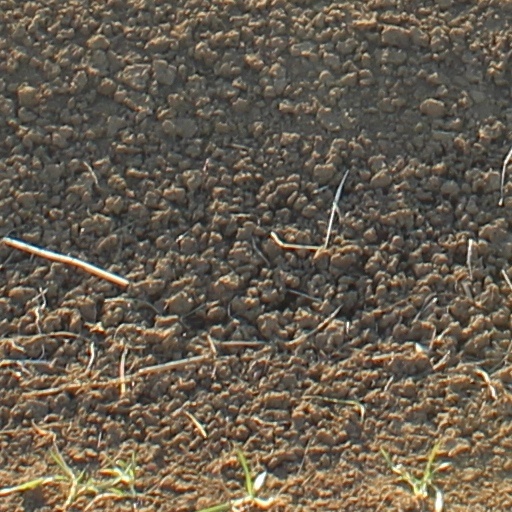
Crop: wheat